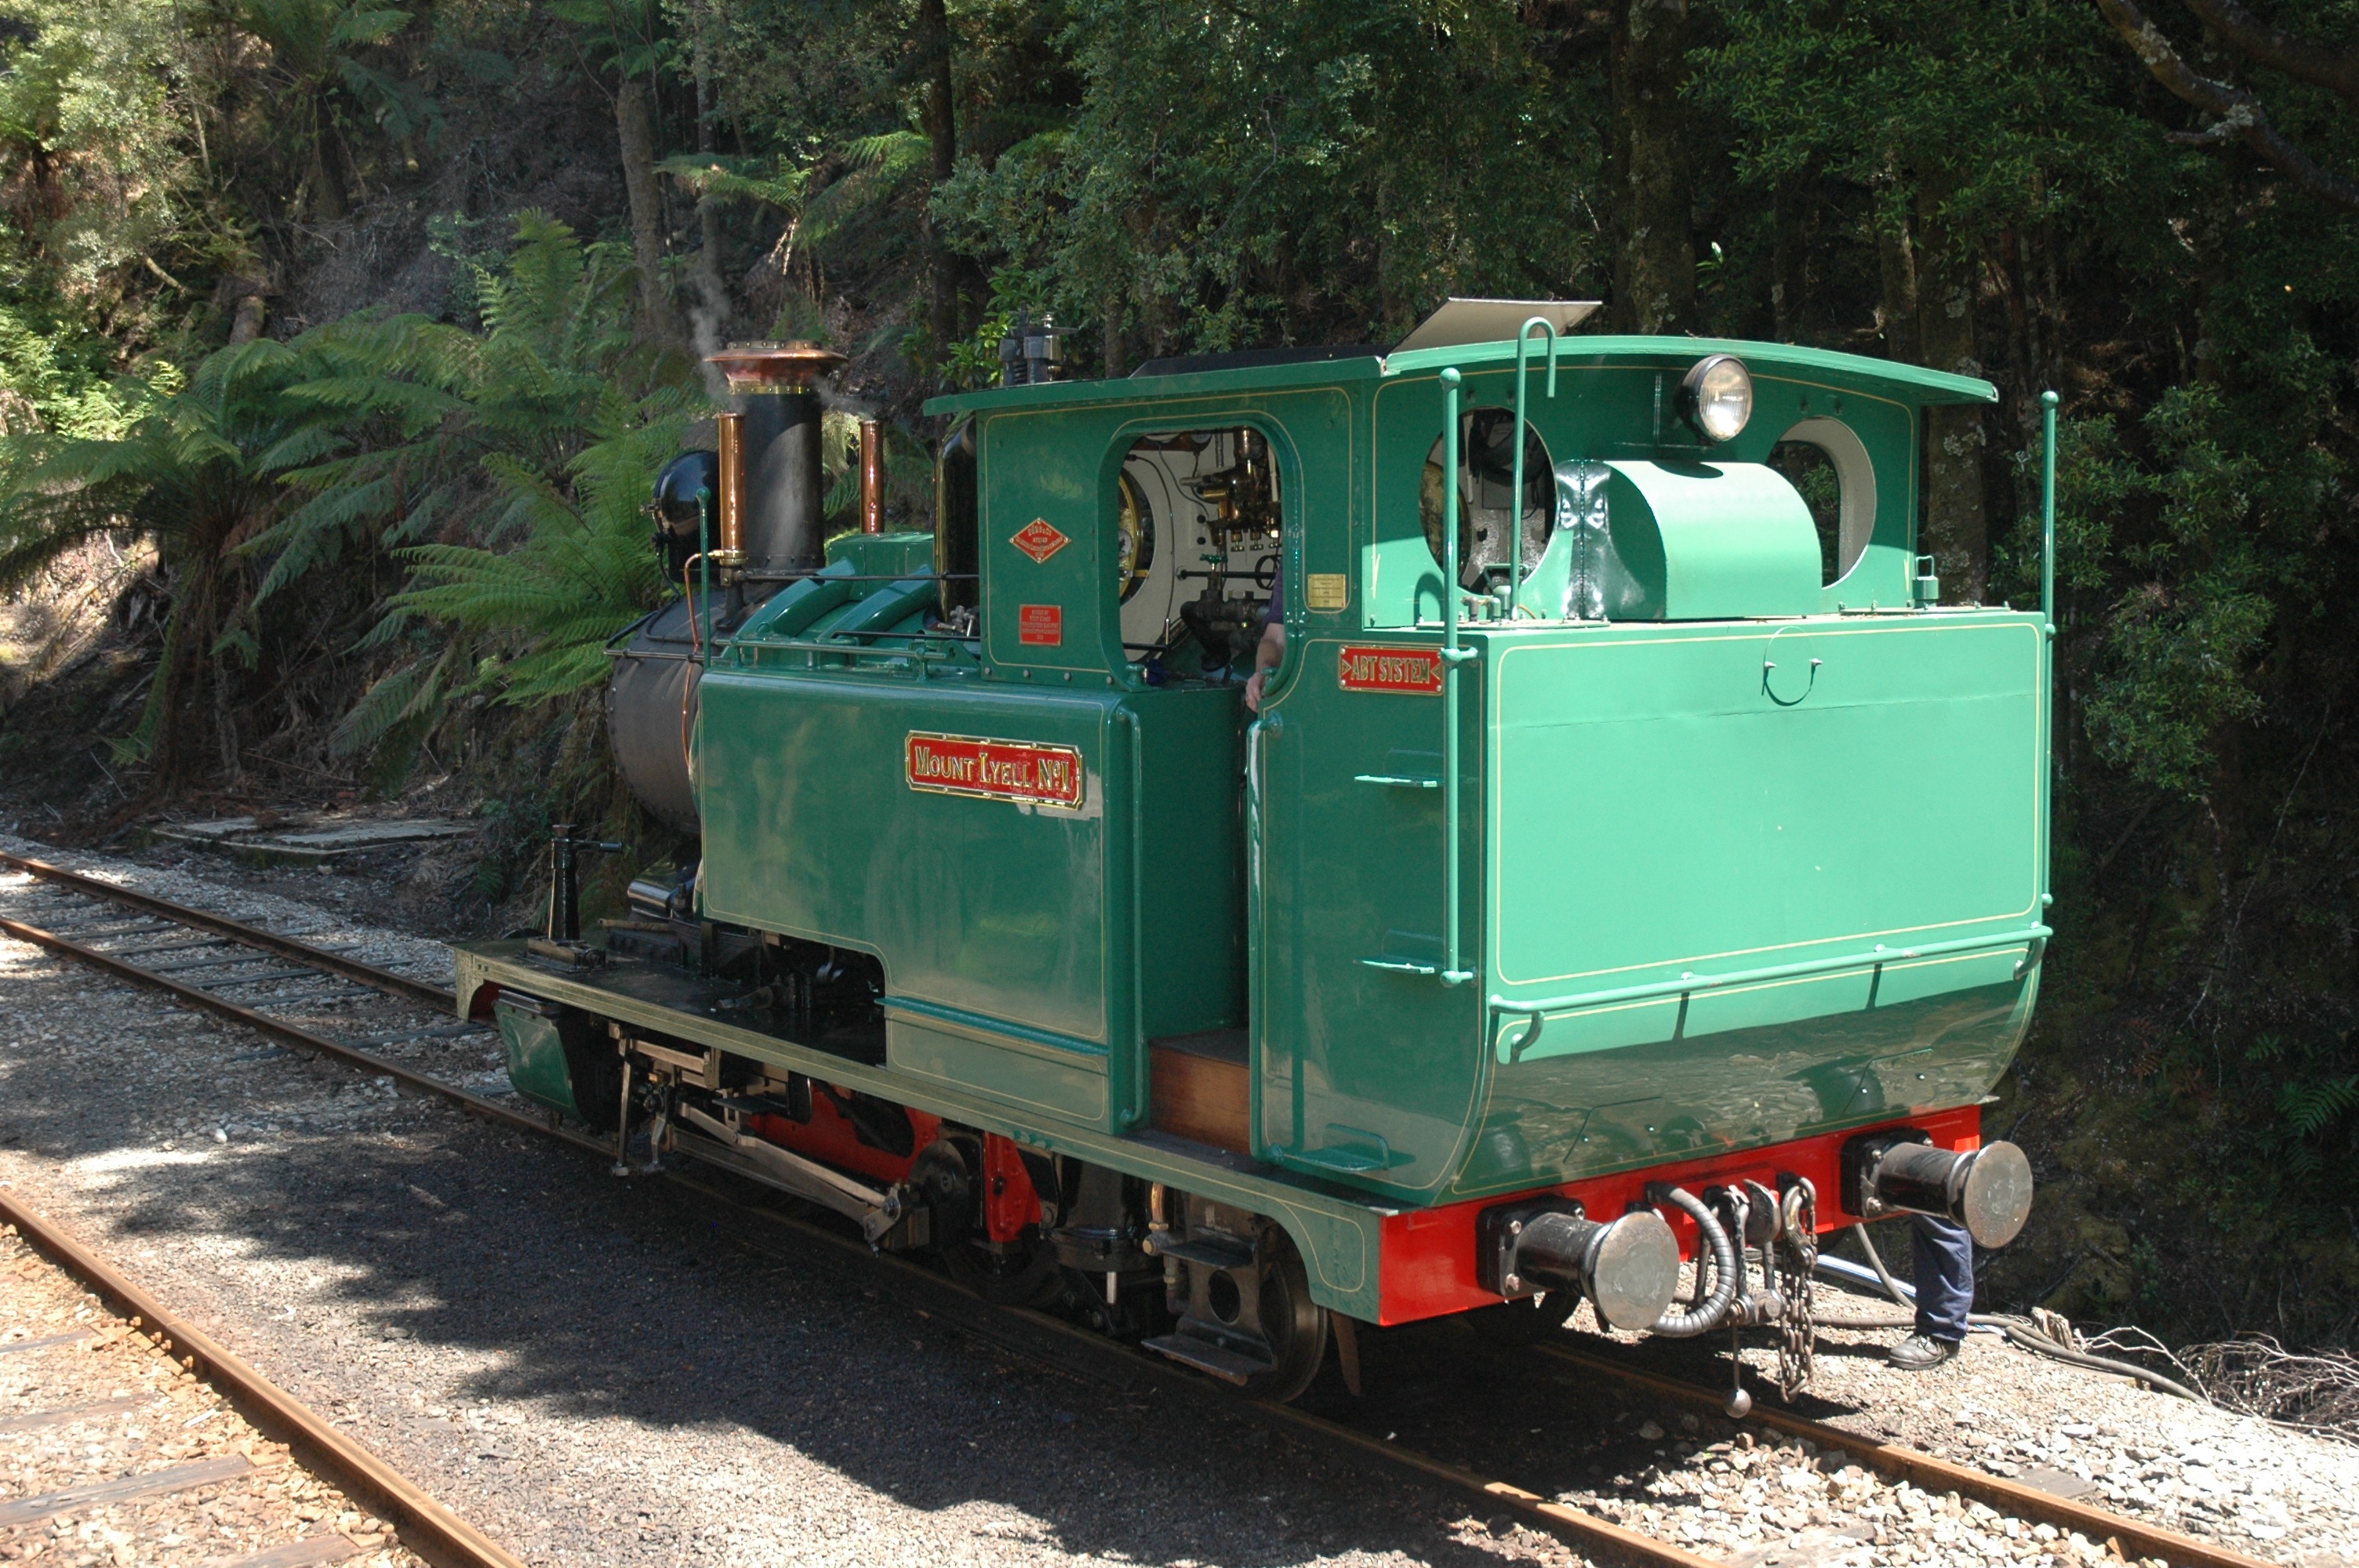
track, train, asphalt, transport, vehicle, australia, locomotive, historical, tasmania, steam locomotive, land vehicle, rolling stock, light commercial vehicle, railroad car, west coast wilderness railway